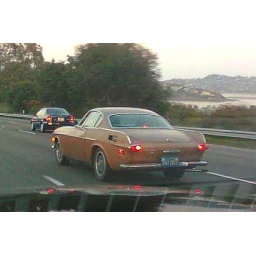
old pics from the phone , volvo coupe , a classic , P1800 , near golden gate bridge